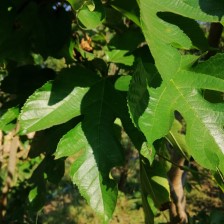
Variety: RedKing